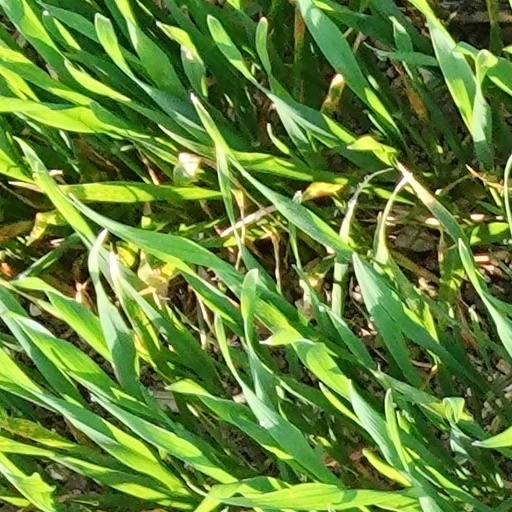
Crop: wheat